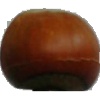
Label: nut_forest